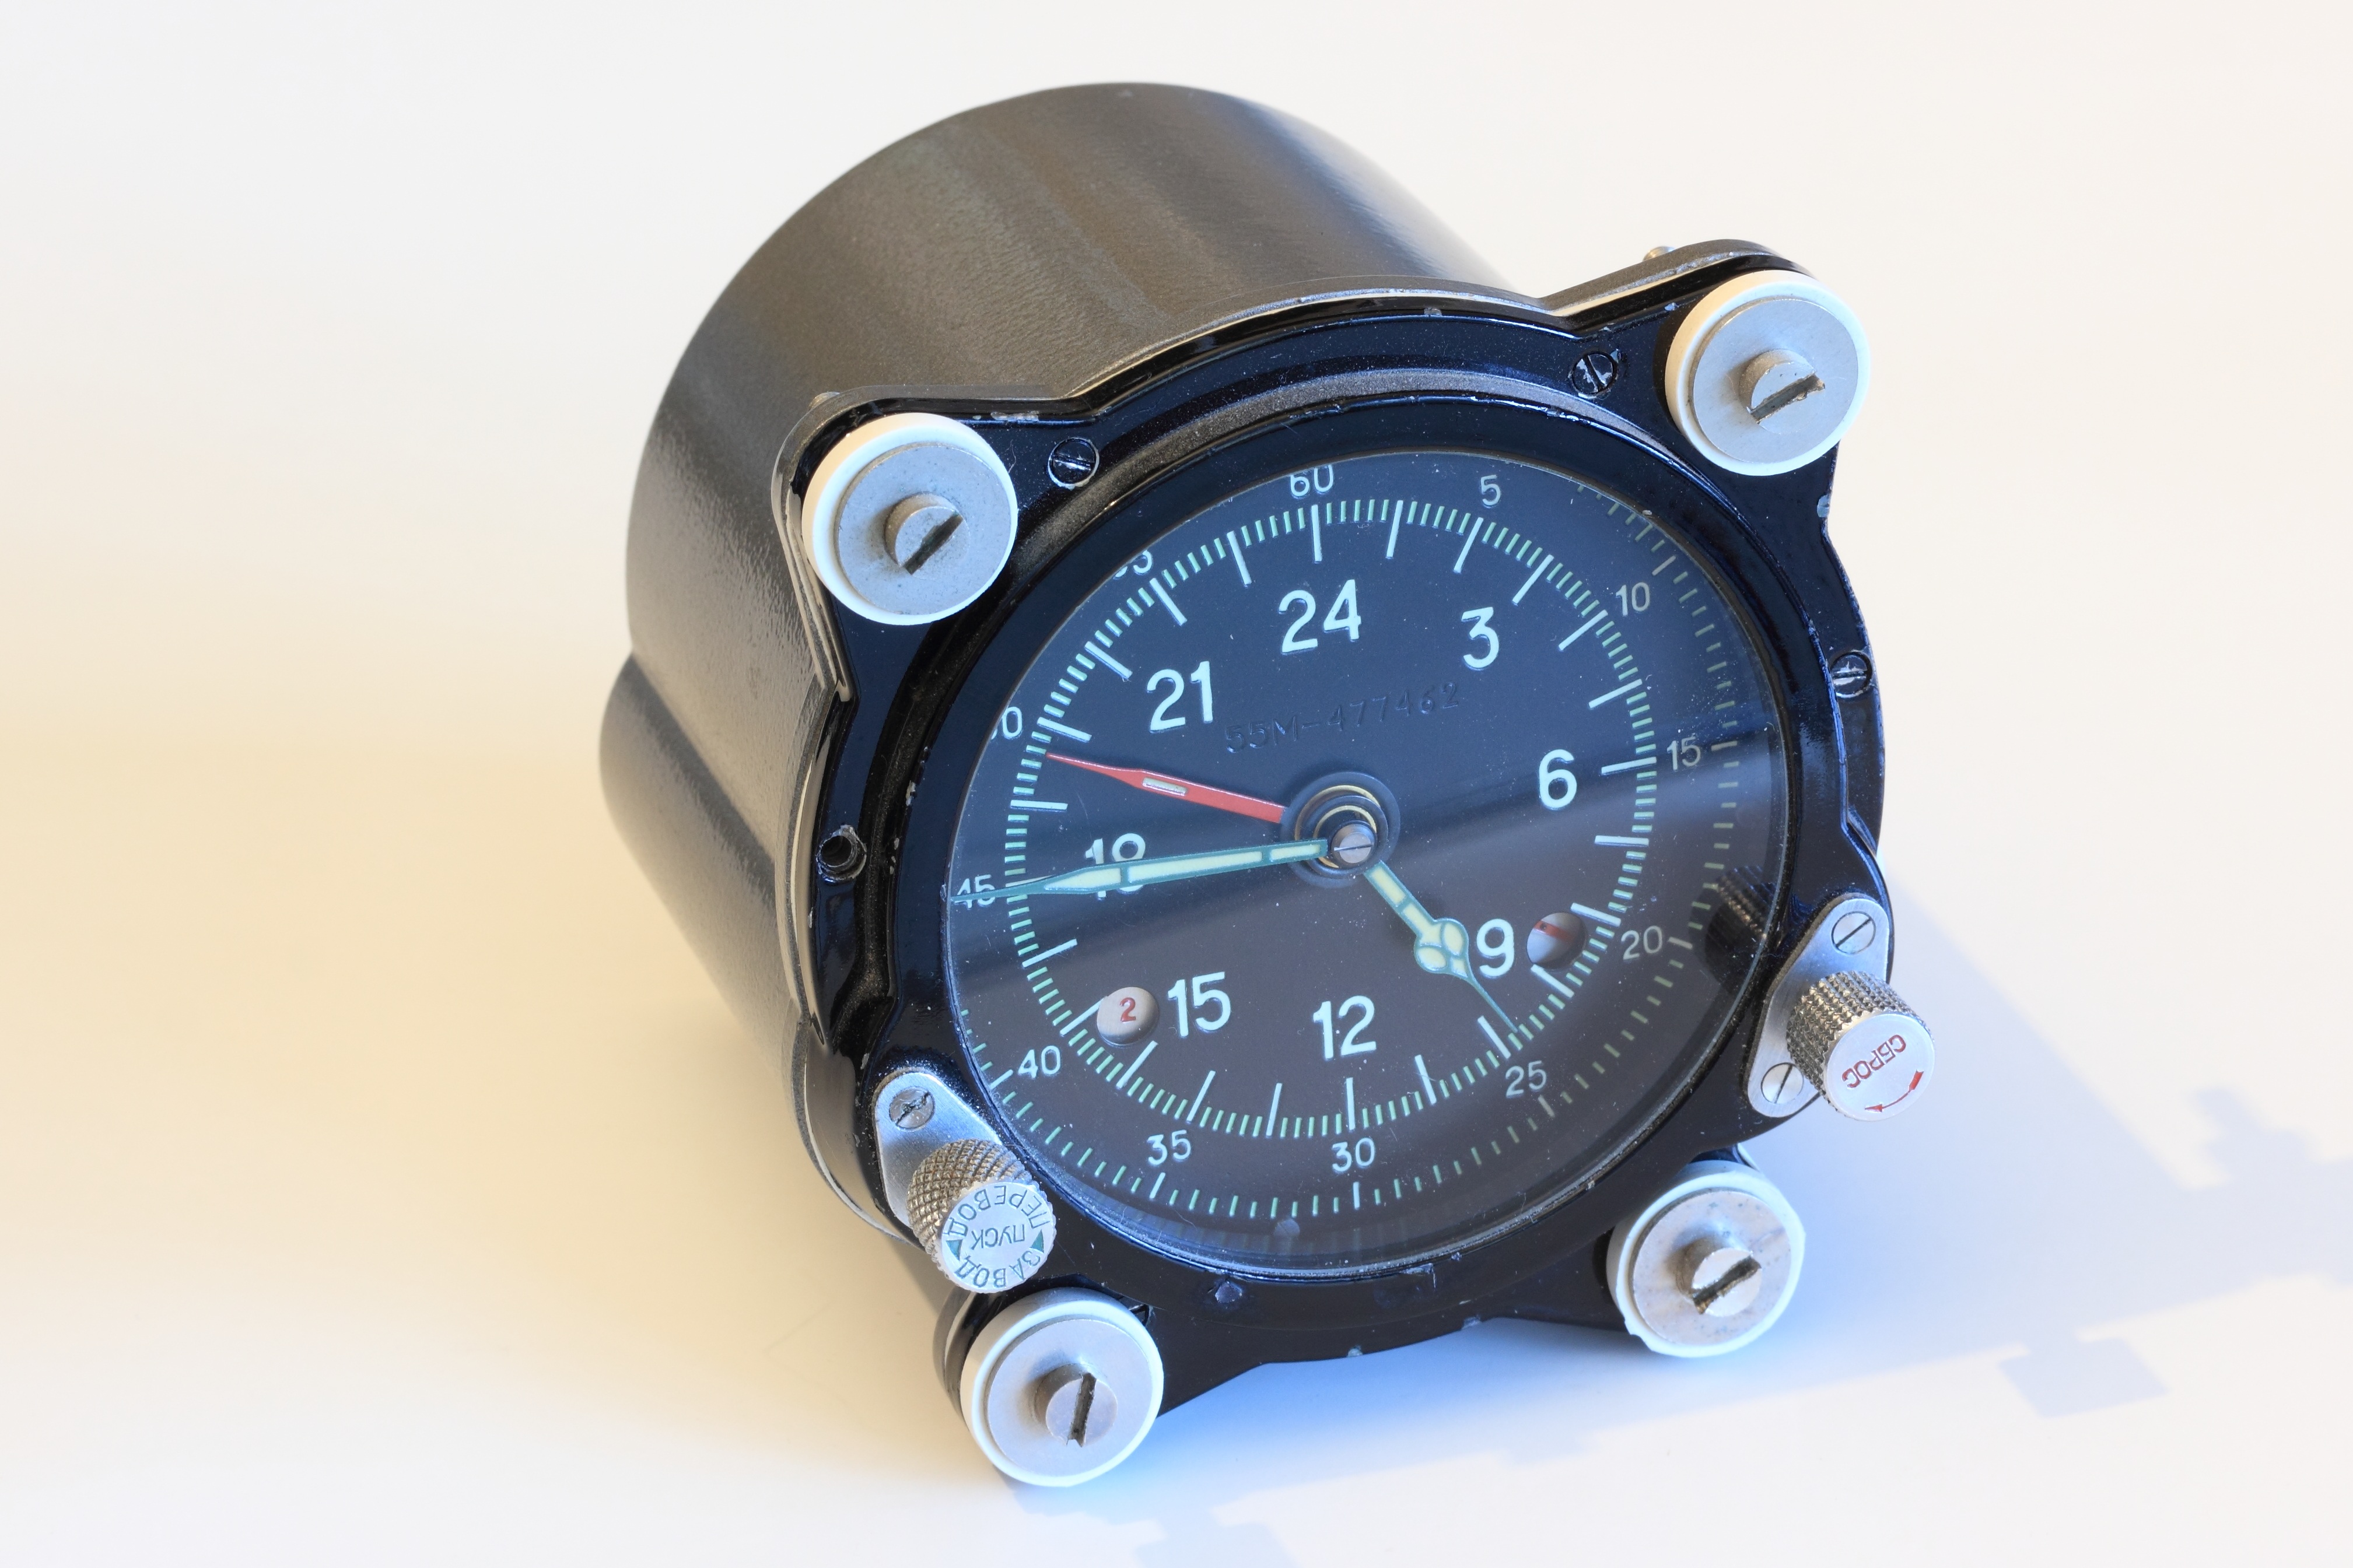
watch, hand, cold, clock, hour, military, gauge, speedometer, tachometer, product, font, timer, war, submarine, 24, soviet, doomsday